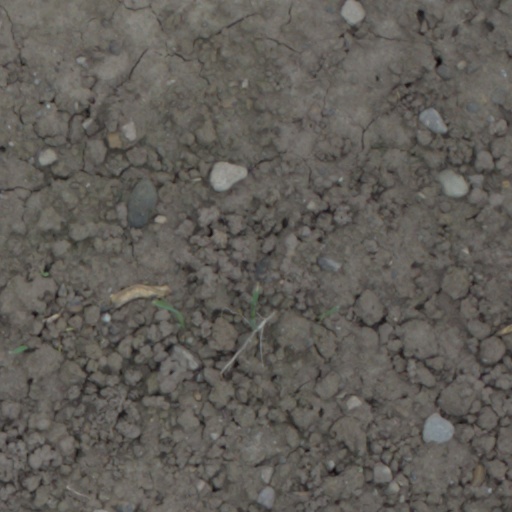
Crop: wheat